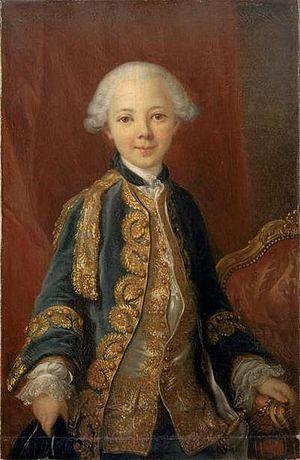
Louis-Jean-Marie de Bourbon, duc de Penthièvre, d'Aumale, de Rambouillet, de Gisors, de Châteauvillain, d'Arc-en-Barrois, d'Amboise, comte d'Eu et seigneur du duché de Carignan, amiral et grand veneur de France, est un membre de la famille royale de France, né au château de Rambouillet le 16 novembre 1725 et mort au château de Bizy à Vernon le 4 mars 1793.